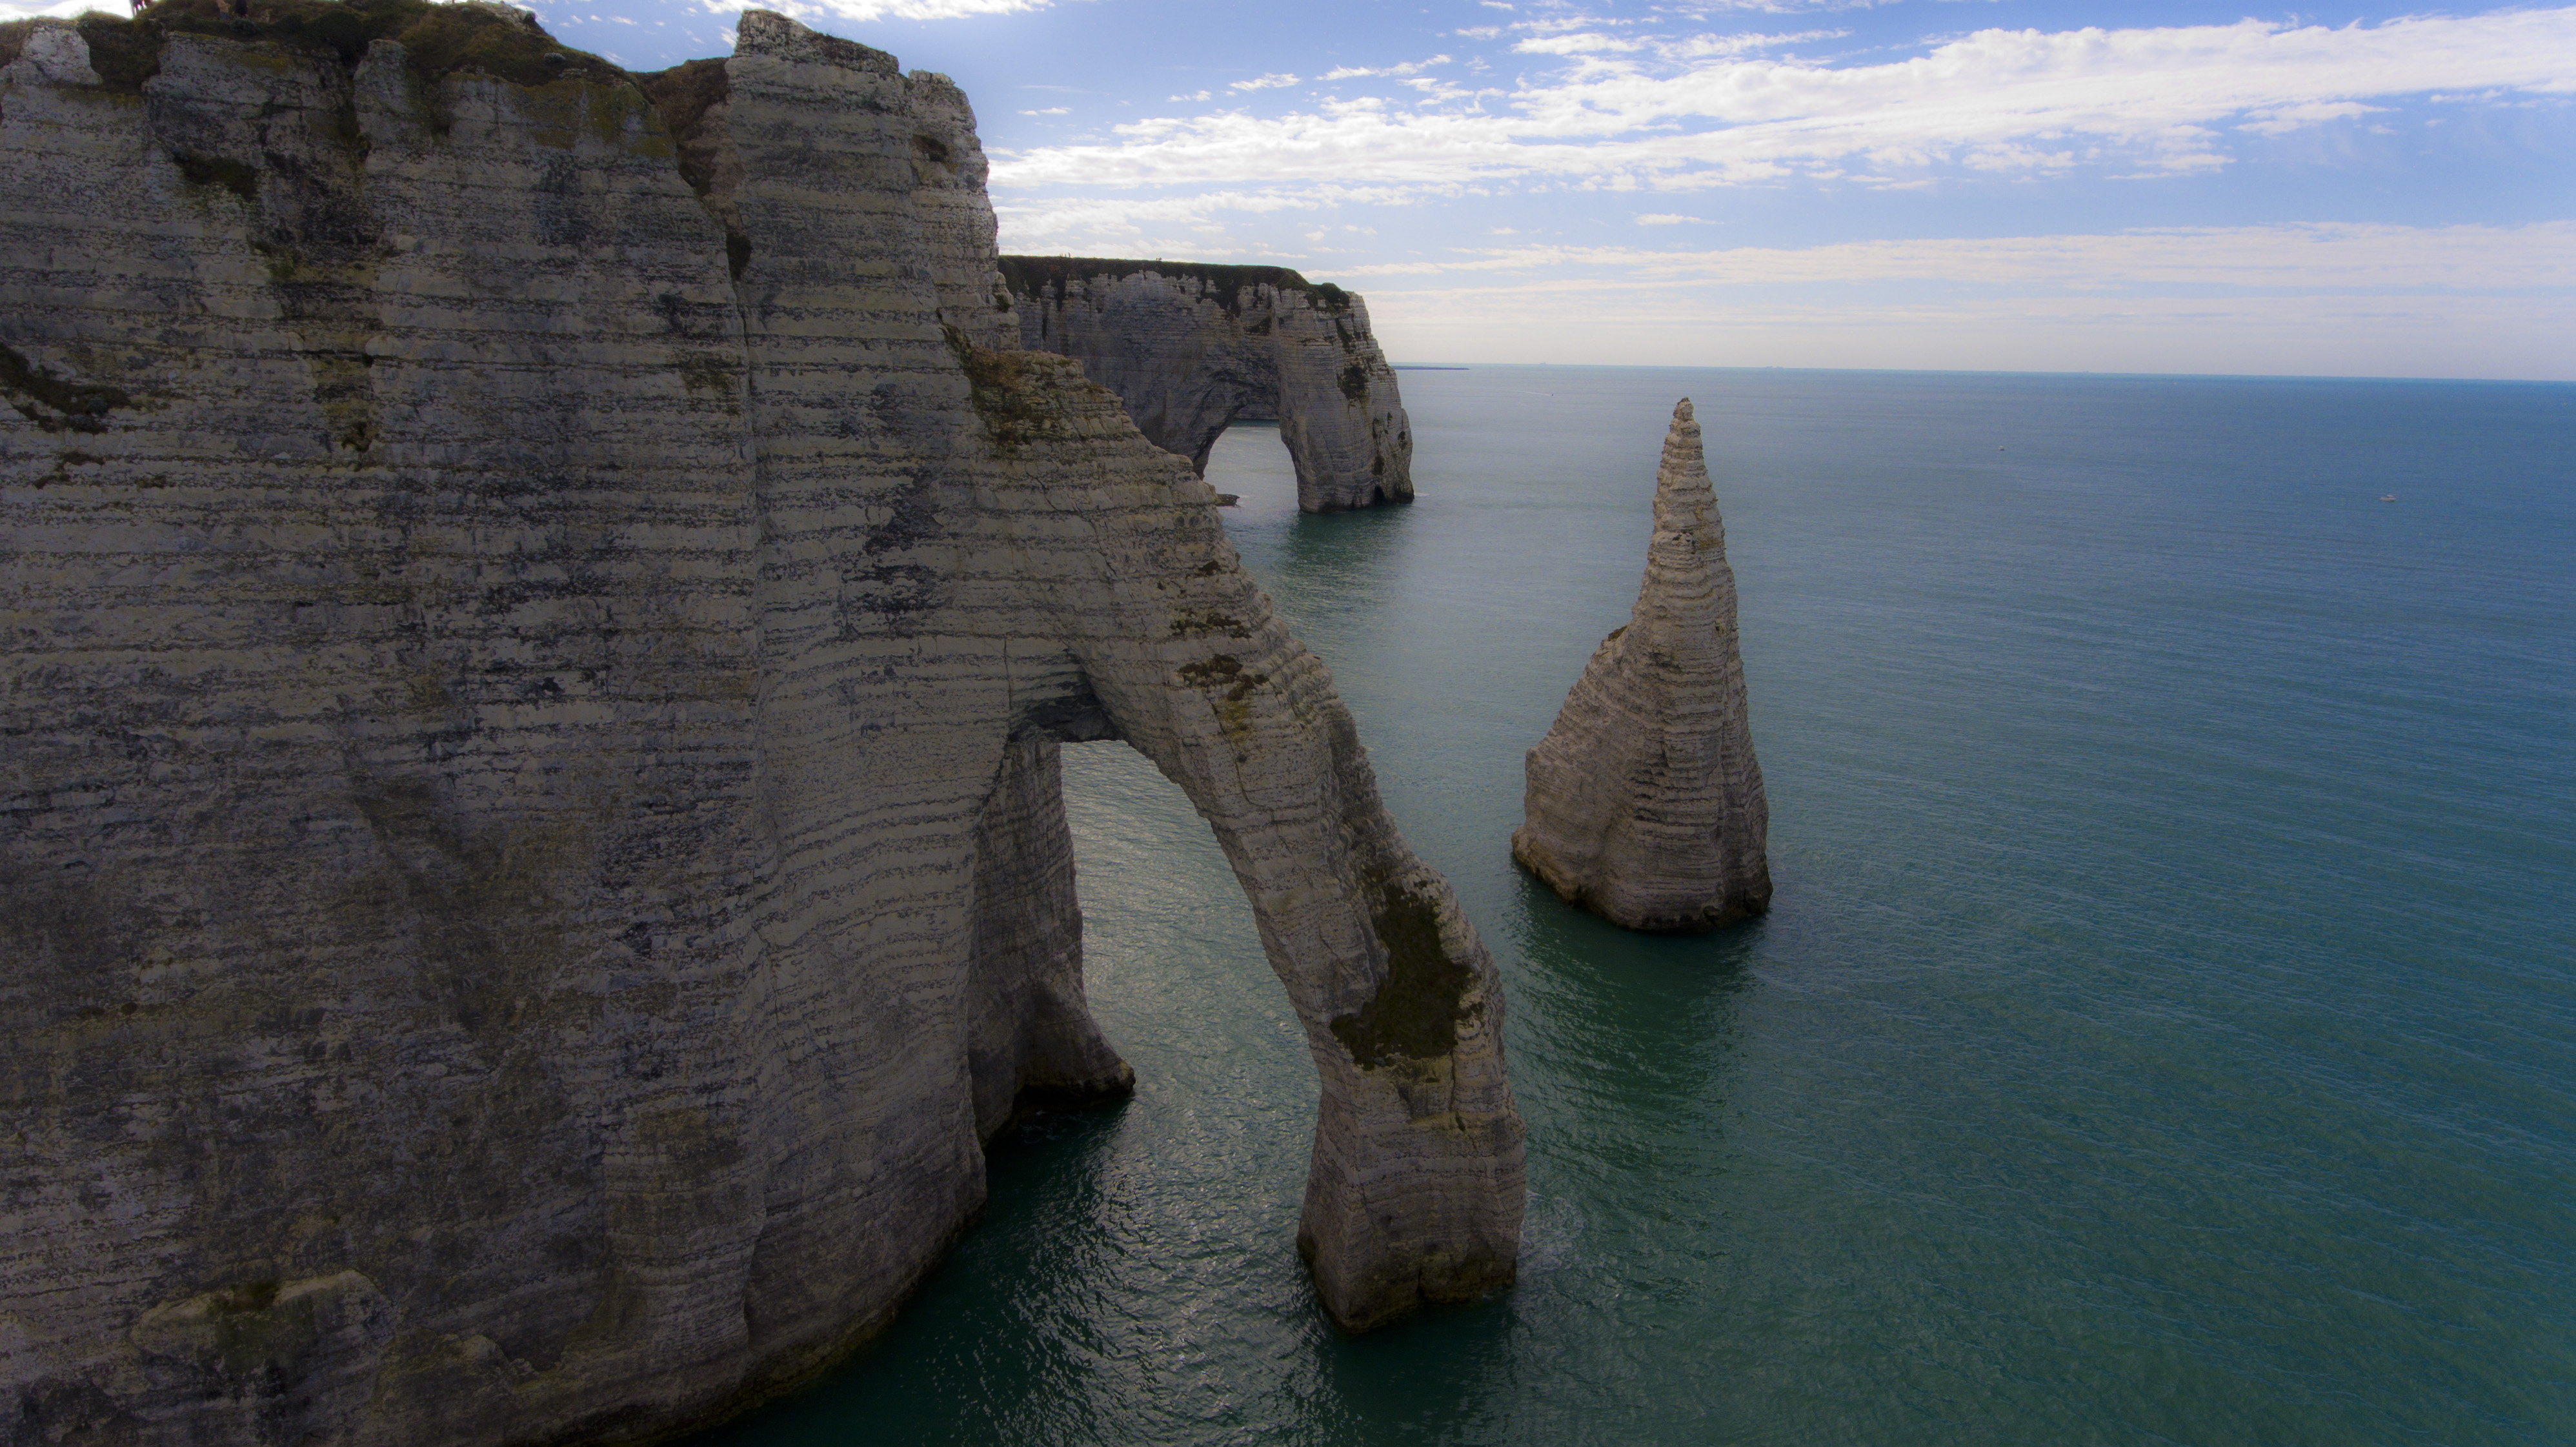
cliff, sea, coast, coastline, shoreline, seaboard, beach, ocean, summer, sun, sky, blue, nature, landscape, panorama, clouds, cloud, waves, wave, water, drone, aerial, photo, fly, over, above, sunny, france, flying, shore, sea coast, rock, formation, klippe, promontory, coastal and oceanic landforms, terrain, headland, cape, stack, escarpment